Gulfstream V

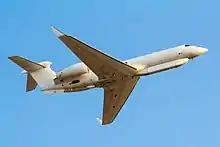
Israeli SEMA Gulfstream G550 inflight

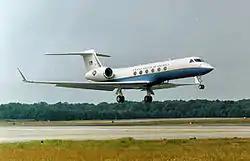
U.S. Air Force C-37A in VIP livery

The 89th Airlift Wing's 99th Airlift Squadron, Andrews Air Force Base, Maryland, operates four C-37As. The 6th Air Mobility Wing's 310th Airlift Squadron, MacDill Air Force Base, Florida operates three C-37As. The 15th Airlift Wing's 65th Airlift Squadron, Hickam Air Force Base, Hawaii operates one C-37A. The 86th Airlift Wing's 76th Airlift Squadron, Ramstein Air Base, Germany has two C-37As. The Executive Transport Detachment Pacific, Hickam Air Force Base, Hawaii operates one C-37A. The United States Army Priority Air Transport Det. (USAPAT), Andrews AFB, MD, operates two C-37As.